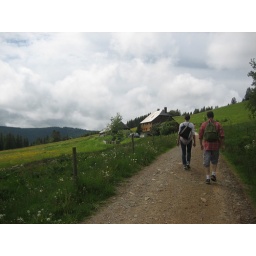
the black forest in germany